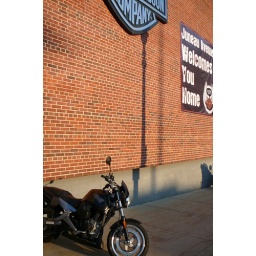
My bike by the sign outside my office